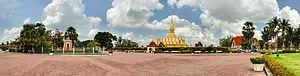
Le stupa pha That Luang (centre), symbole national du Laos, et la statue du roi Setthathirat (gauche), Vientiane, Laos.
Vientiane est la ville la plus peuplée et la capitale du Laos. Elle est située sur la rive gauche du Mékong, qui marque la frontière avec la Thaïlande, presque en face de la ville thaïlandaise de Nong Khai.
Le Pha That Luang est un monument bouddhique situé à Vientiane, capitale du Laos. Monument le plus sacré du pays, il est censé contenir un cheveu de Bouddha. Il figure sur les armoiries du Laos et ses billets de banque.